Olympiacos CFP

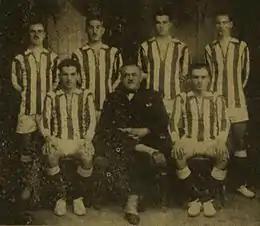
Olympiacos S.C. first team, 1926

Olympiacos men's volleyball team is the most successful club in Greek volleyball history, having won 32 Greek Volley League titles, 19 Cups, 7 League Cups, all national records, and 3 Super Cups. They are the only volleyball club in Greece to have won a European title, having actually won 3 European titles, 2 CEV Cups in 1996 and 2005 and 1 CEV Challenge Cup in 2023. Olympiacos is a traditional powerhouse in European volleyball, having played in 8 European finals in all three main CEV competitions: 2 times runners-up in the CEV Champions League in 1992 and 2002 (with 7 CEV Champions League final four participations), 2 times winners (1996, 2005) and 2 times runners-up (1997, 1998) in the CEV Cup, one time winners (2023) and one time runners-up (2018) in the CEV Challenge Cup.